Replenishment oiler

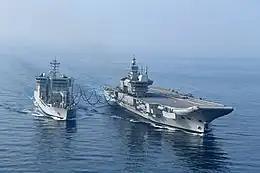
(left) conducting replenishment at sea with aircraft carrier .

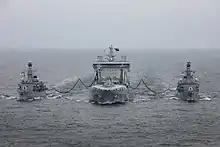
performing a dual repenishment of Royal Navy frigates and .

A replenishment oiler or replenishment tanker is a naval auxiliary ship with fuel tanks and dry cargo holds which can supply both fuel and dry stores during underway replenishment (UNREP) at sea. Many countries have used replenishment oilers.